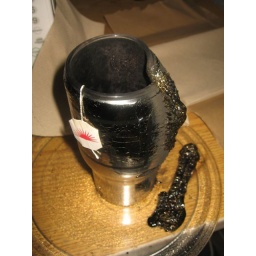
Someone at work decided to heat water in a cup that had metal in the microwave.